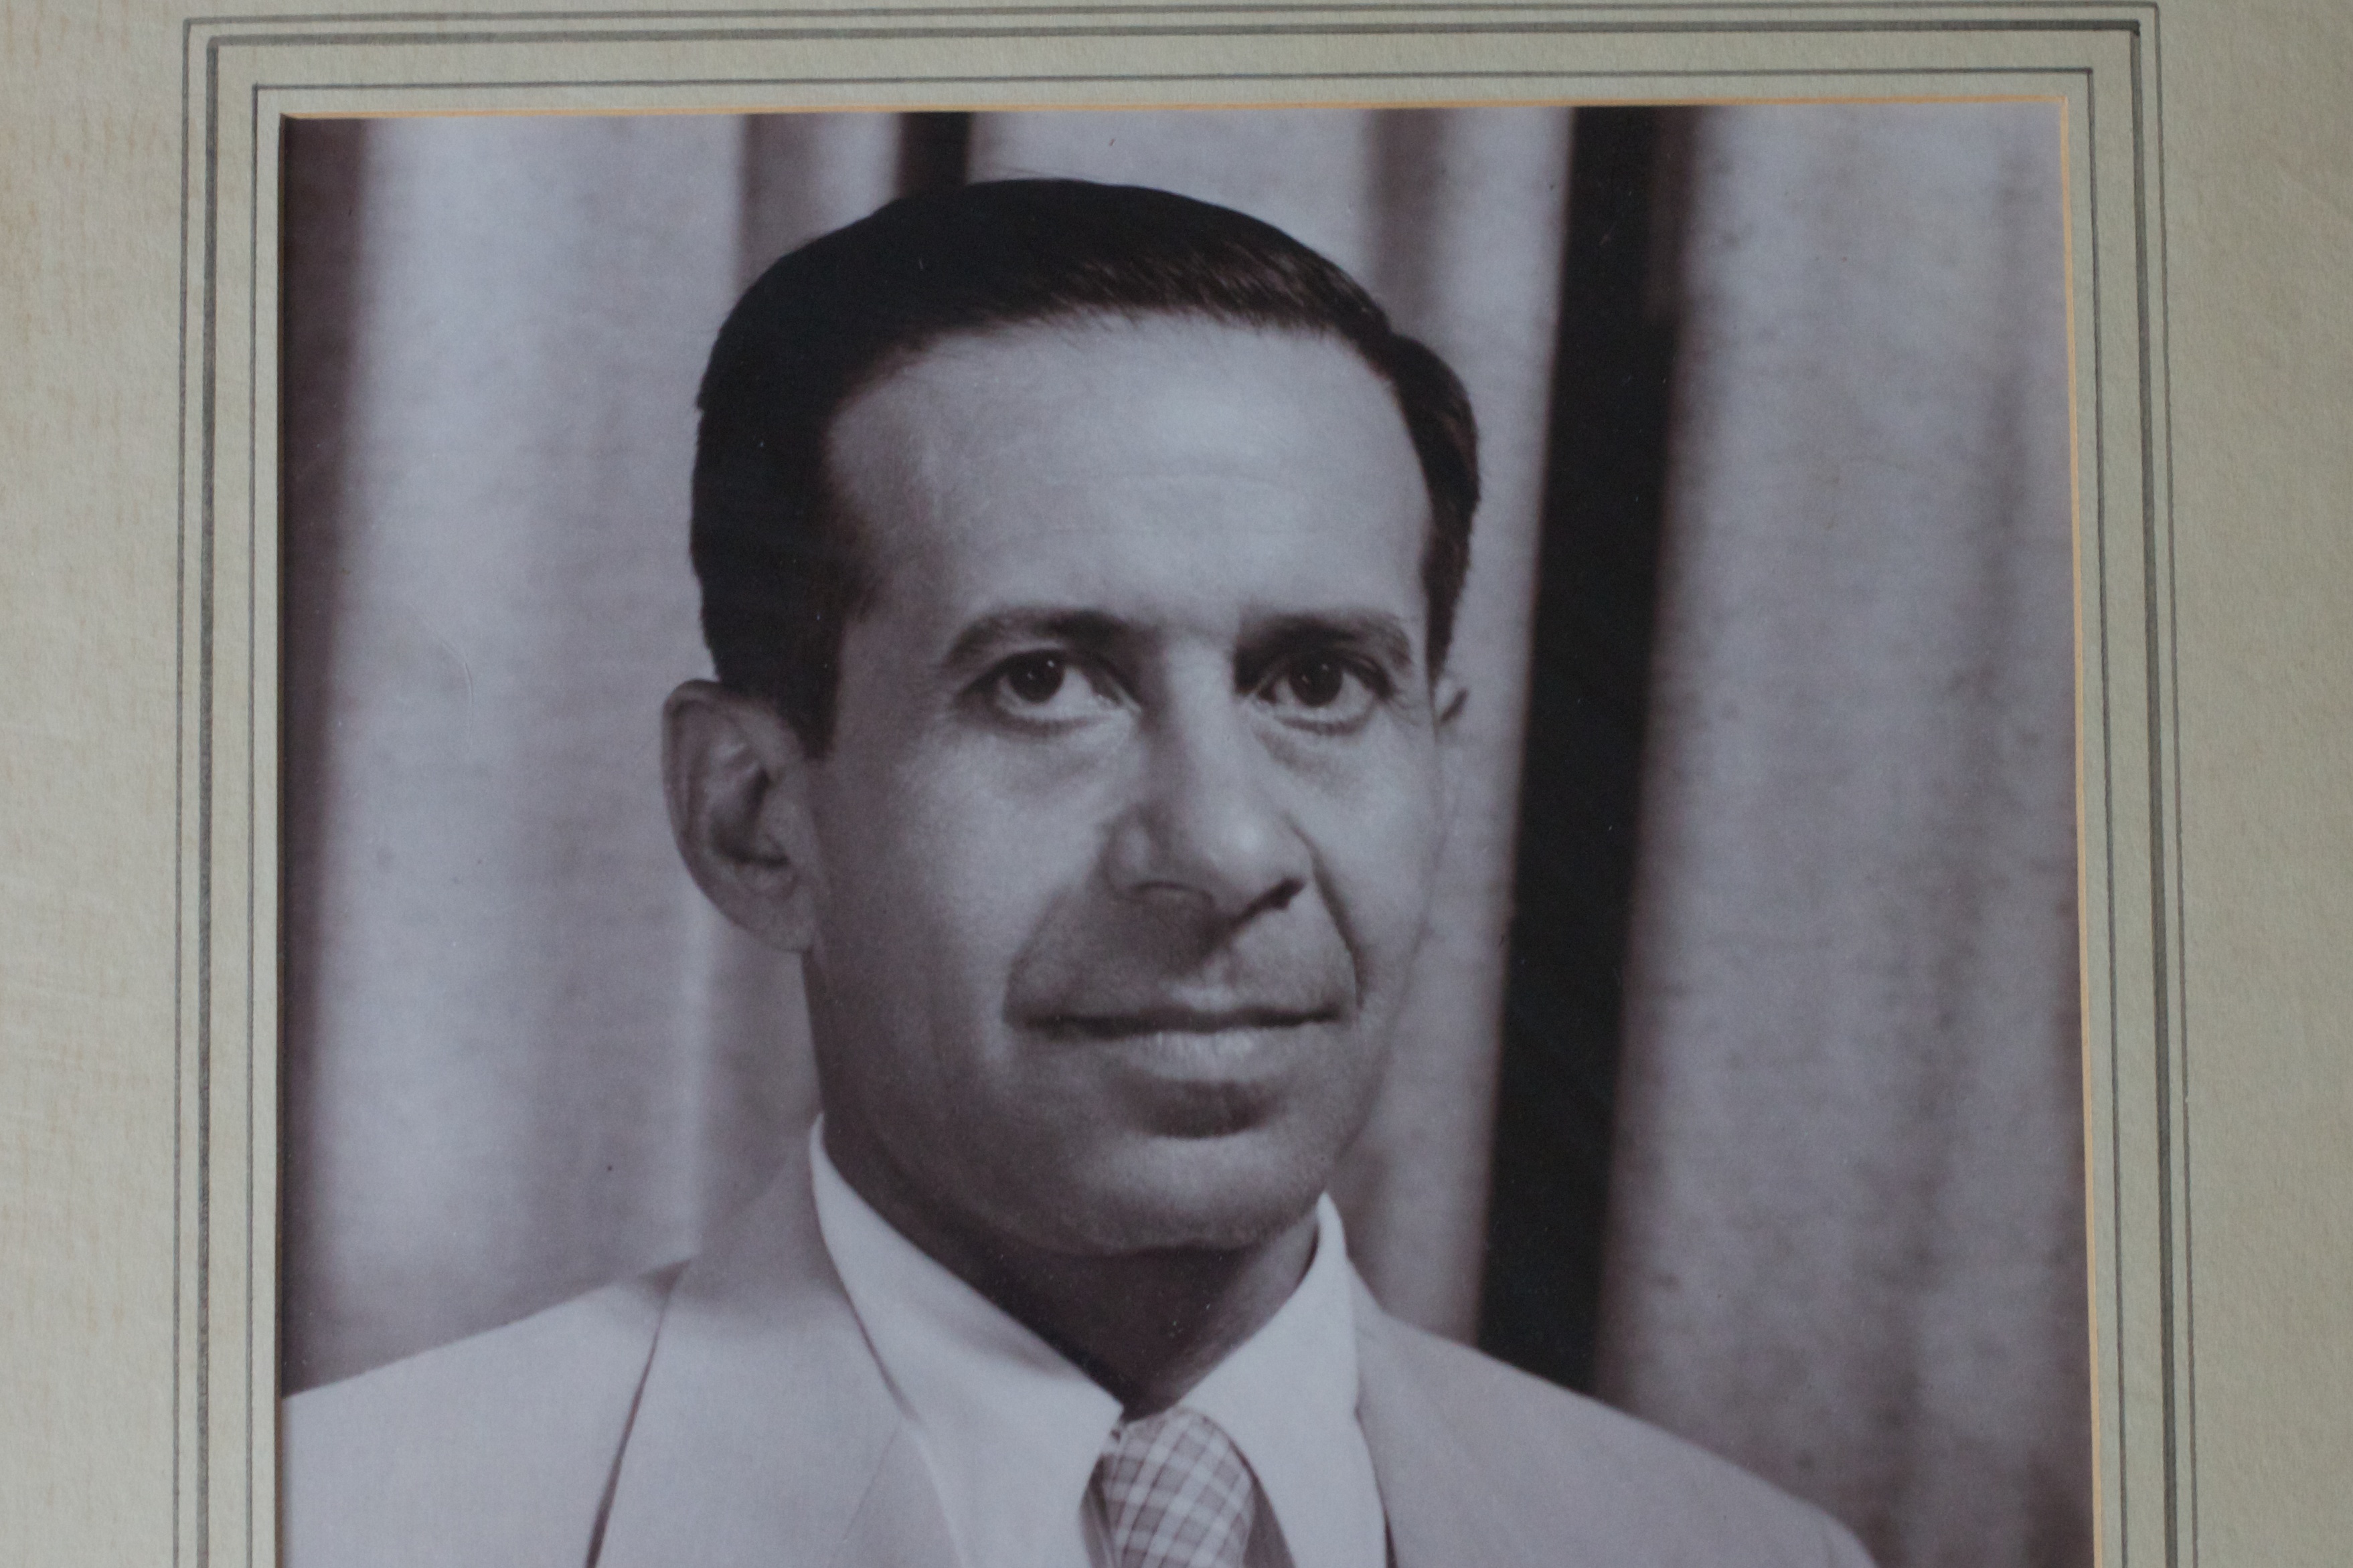
man, person, white, portrait, art, drawing, photograph, image, odyssey, familypics